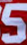
Number: 5